Drue Tranquill

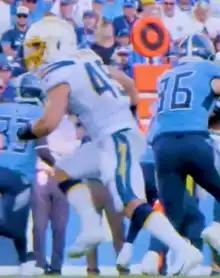
Tranquill in 2019

On May 10, 2019, the Chargers signed Tranquill to a four year, $3.17 million contract that includes a signing bonus of $658,808. Throughout training camp, Tranquill competed to be a backup middle linebacker against Nick Dzubnar. Head coach Anthony Lynn named Tranquill the third middle linebacker to begin the regular season, behind Denzel Perryman and Nick Dzubnar.